Treemonisha

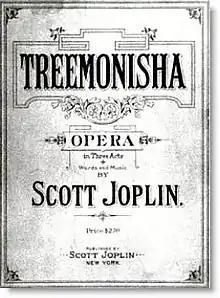
The cover of the "Treemonisha" score, published in 1911

Treemonisha (1911) is an opera by American ragtime composer Scott Joplin. It is sometimes referred to as a "ragtime opera", though Joplin did not refer to it as such and it encompasses a wide range of musical styles. The music of "Treemonisha" includes an overture and prelude, along with various recitatives, choruses, small ensemble pieces, a ballet, and a few arias.